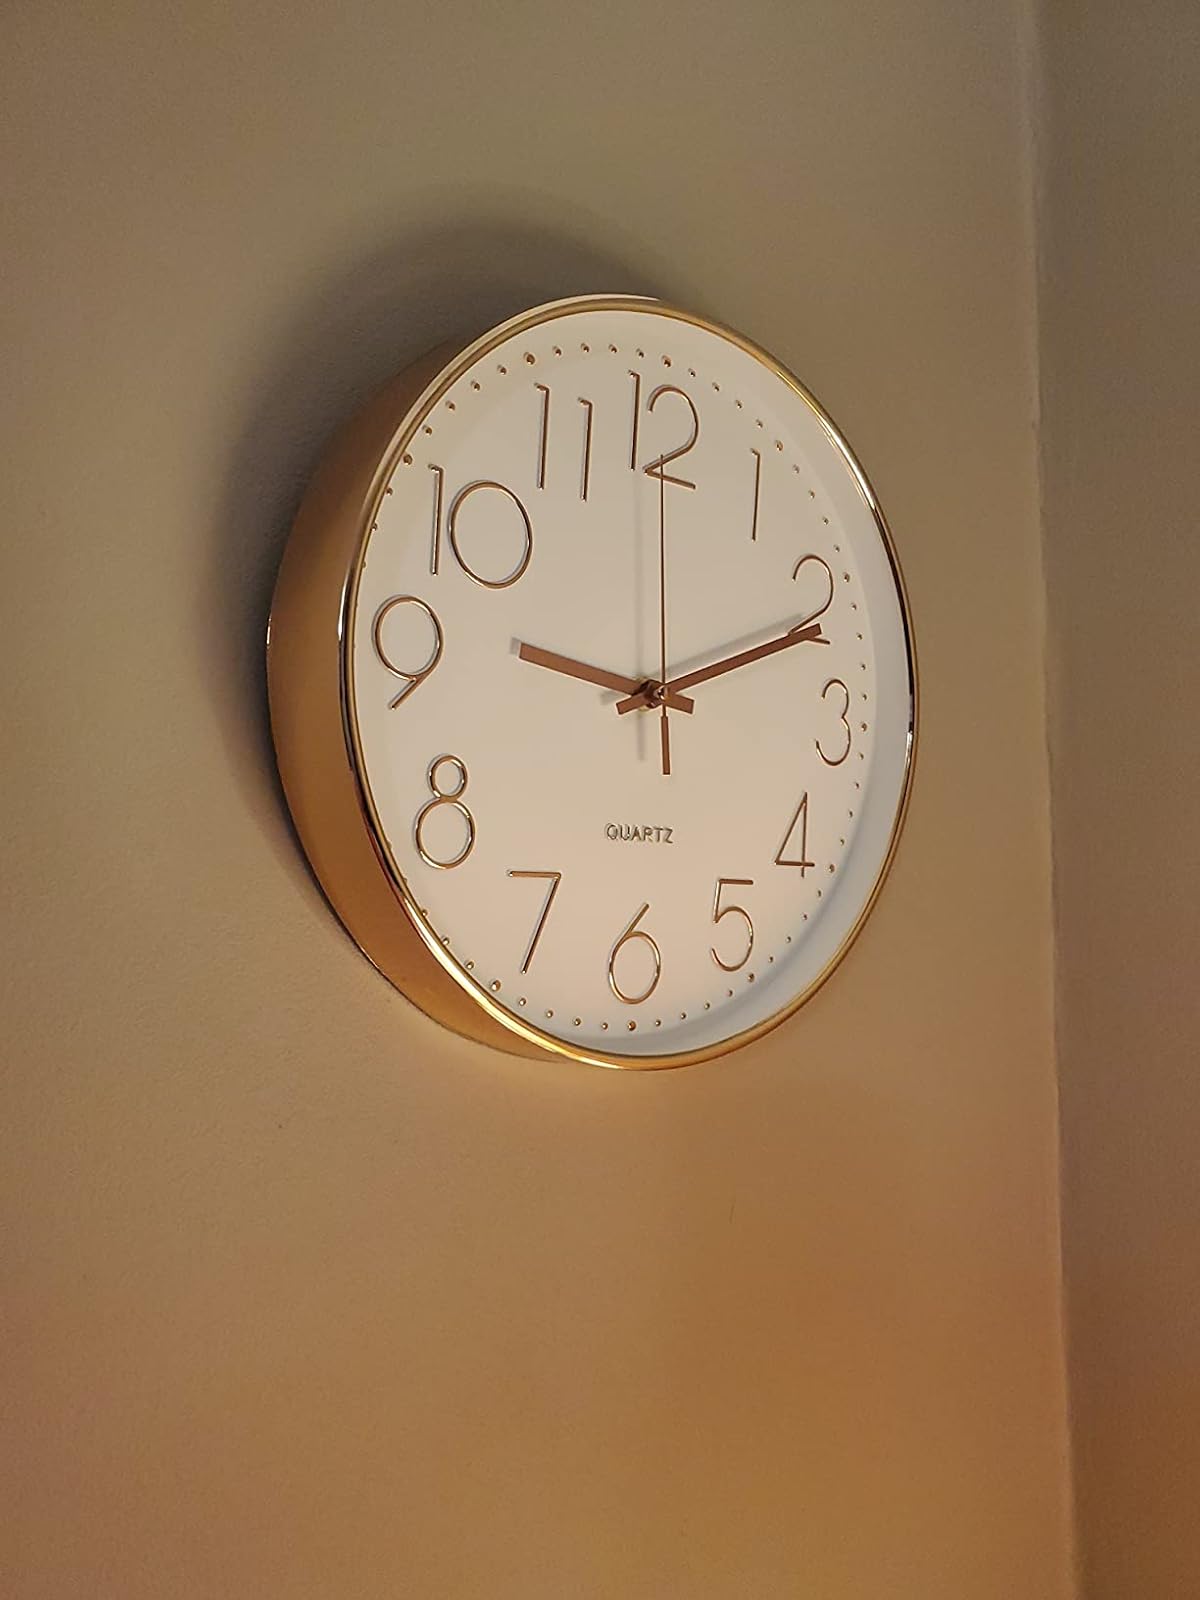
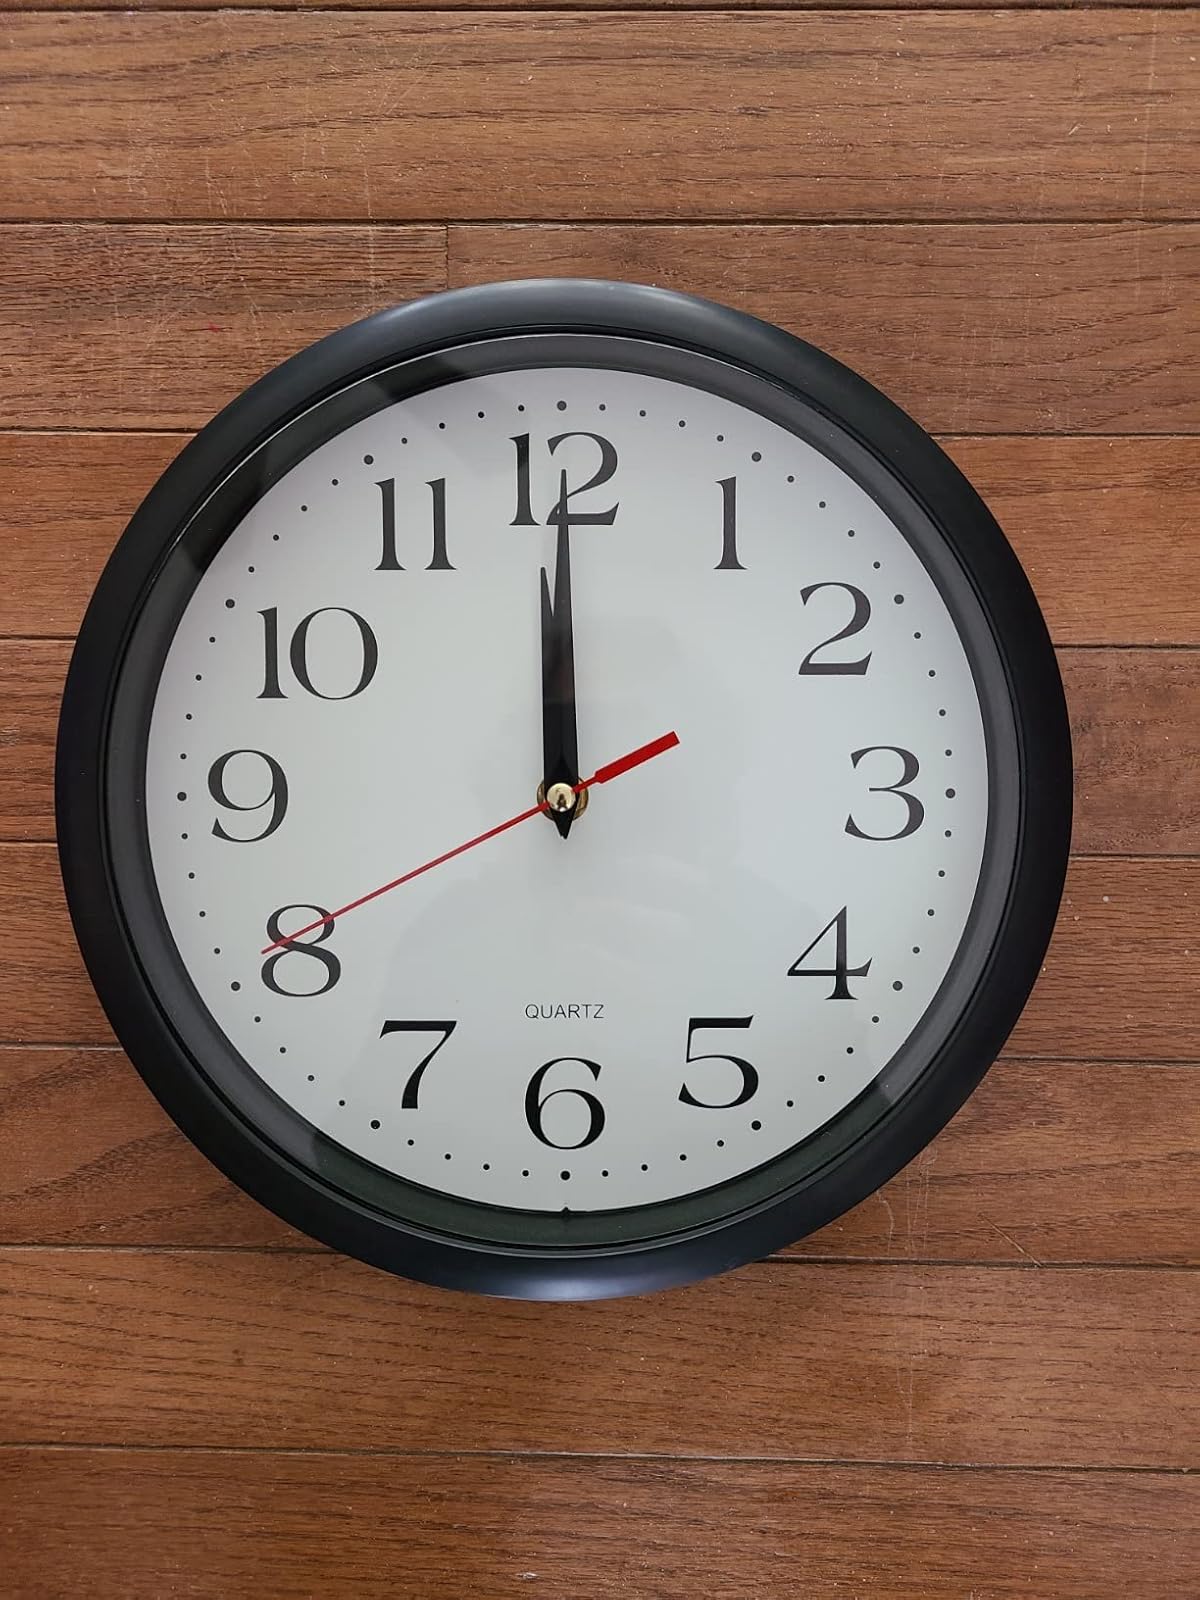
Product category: clock
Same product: no